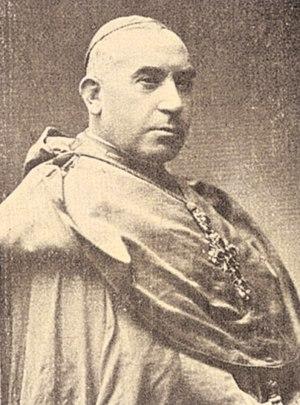
Juan Soldevilla y Romero, né le 29 octobre 1843 à Fuentelapeña en Castille-et-León, Espagne, et assassiné le 4 juin 1923 à Saragosse, est un cardinal espagnol de l'Église catholique romaine.